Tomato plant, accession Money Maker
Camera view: tilt-top (135 deg); turntable rotation: 60 degrees
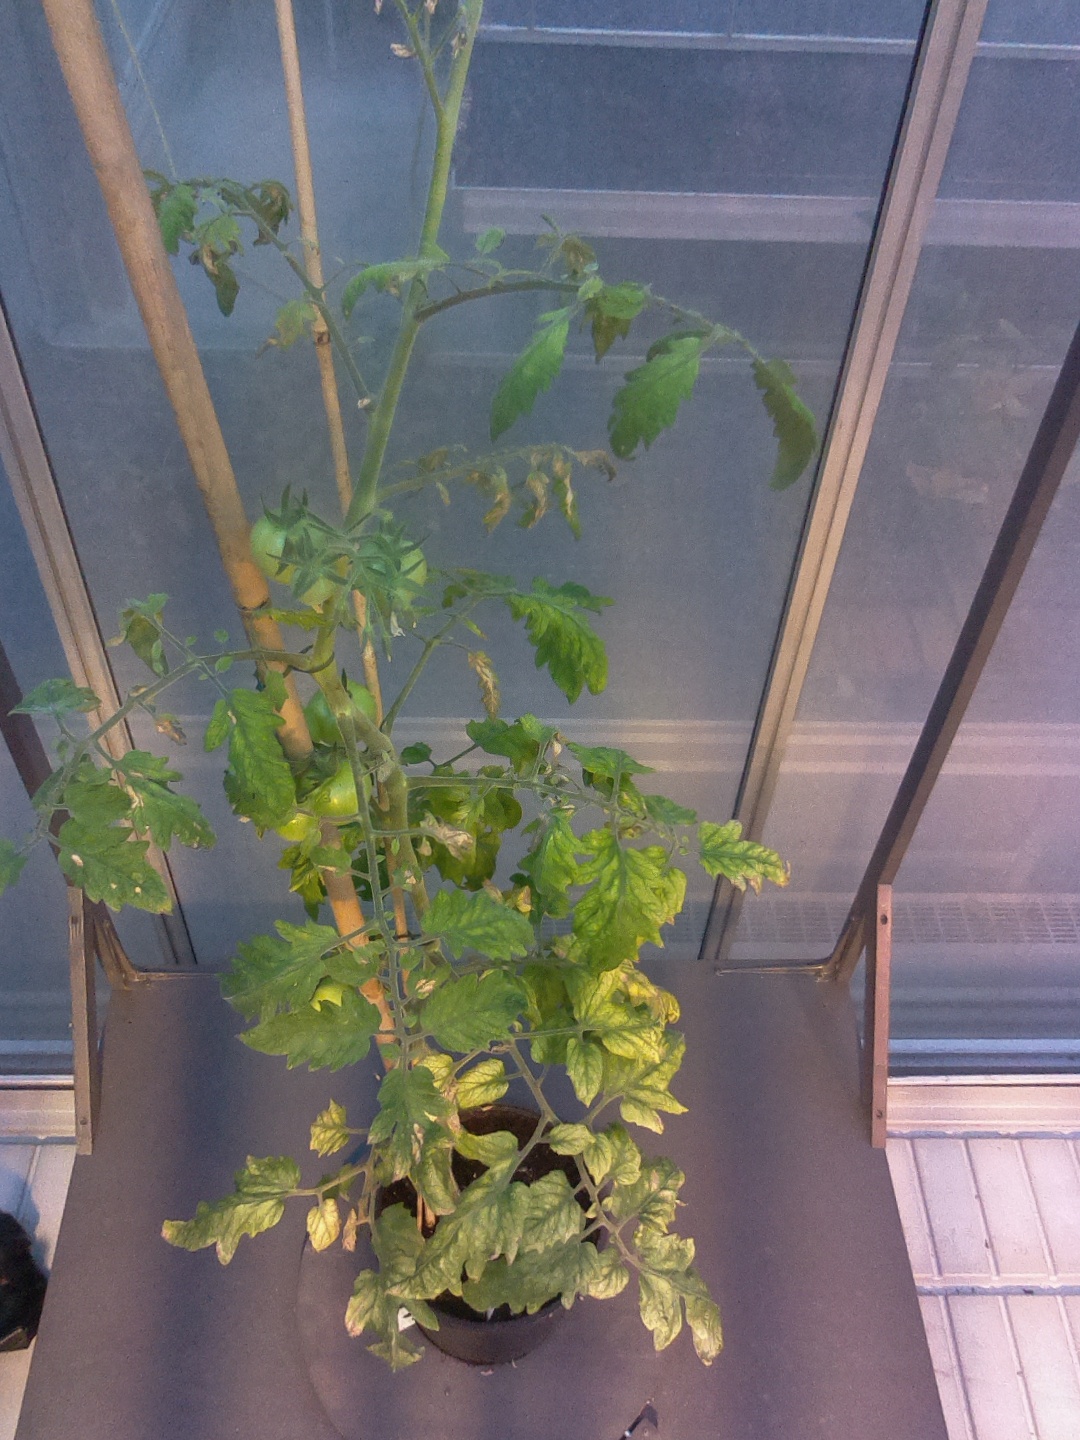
BBCH growth stage 78: 80% -90% of final fruit size